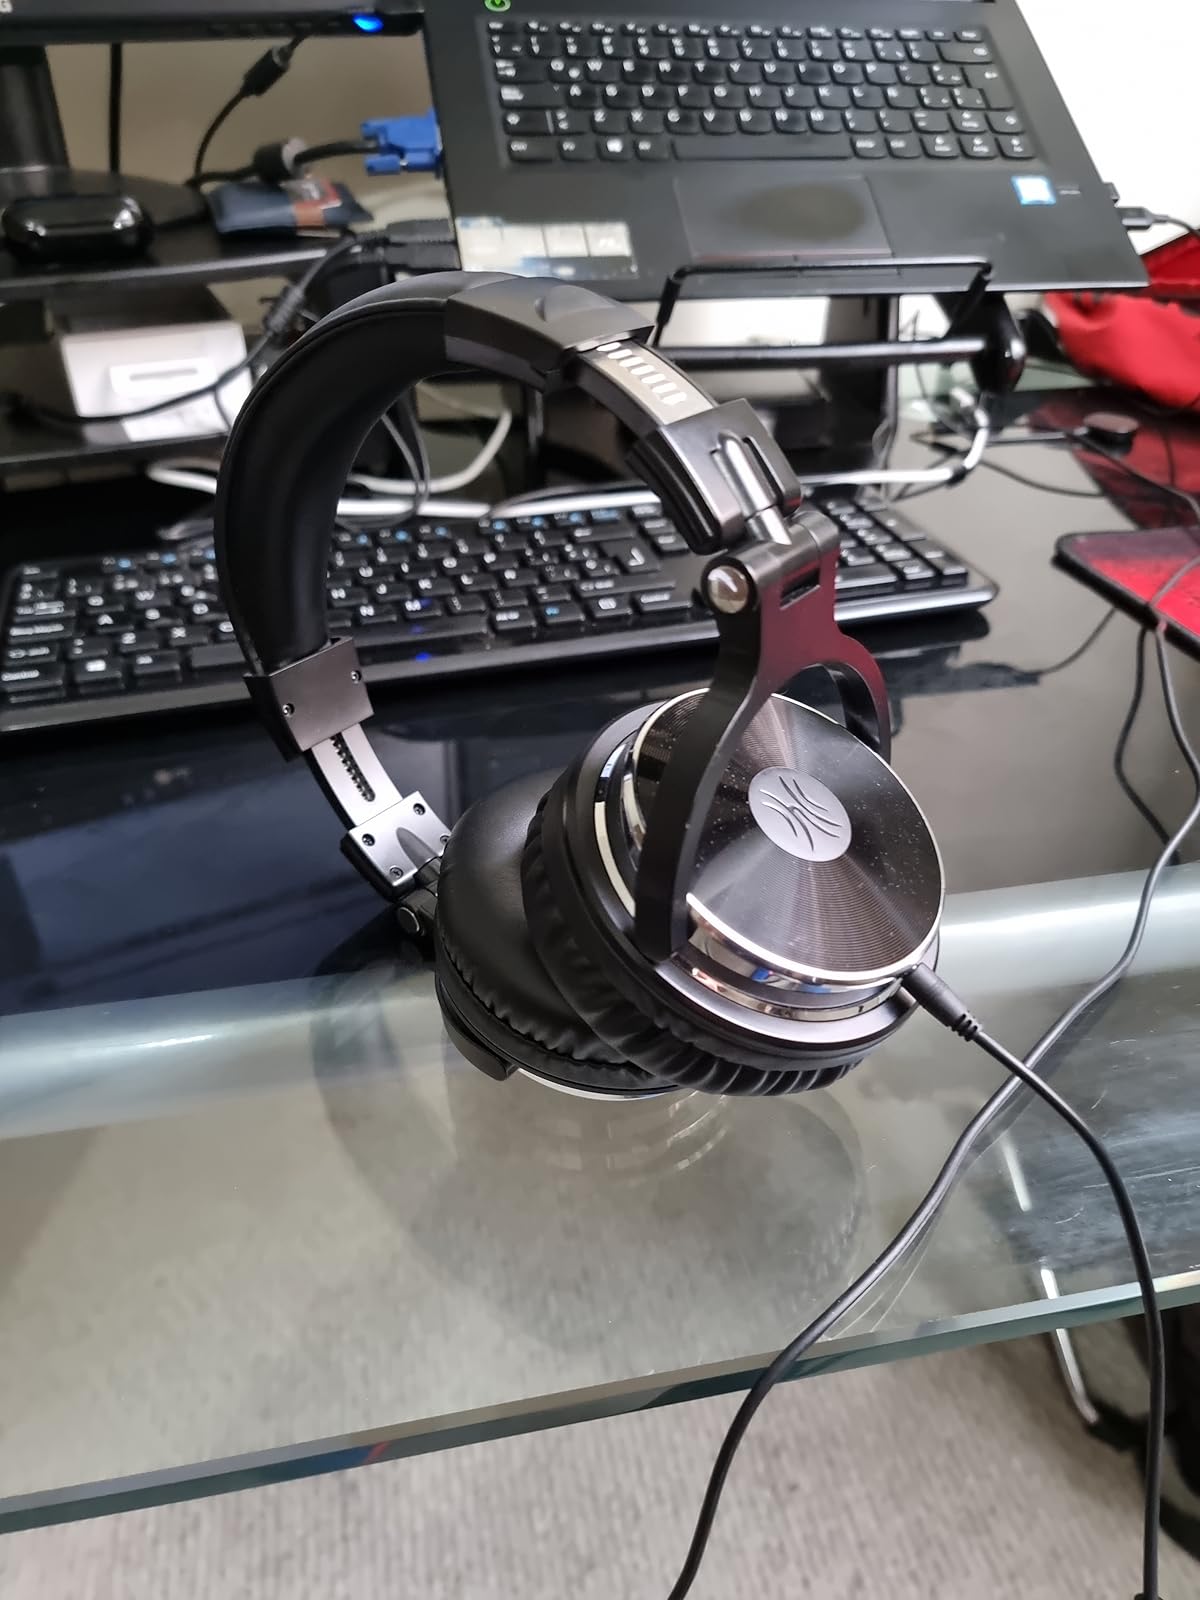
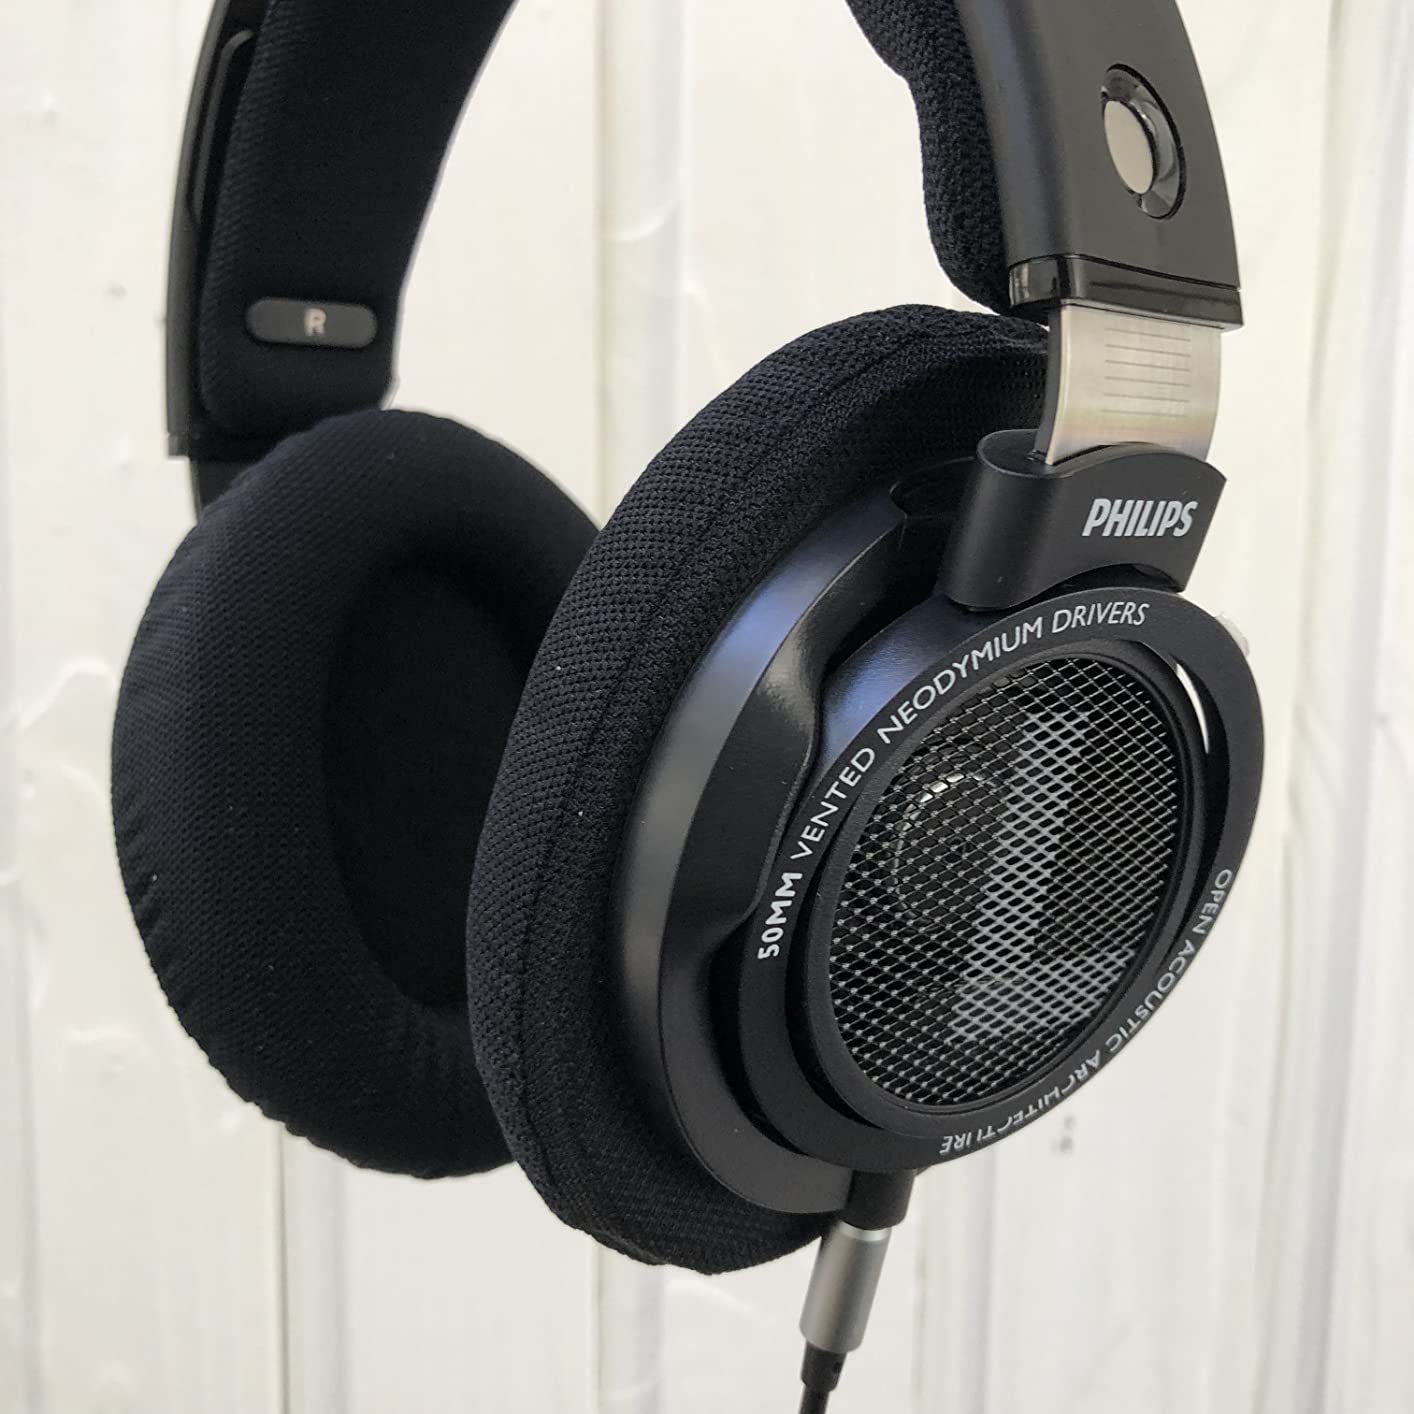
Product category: headphones
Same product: no